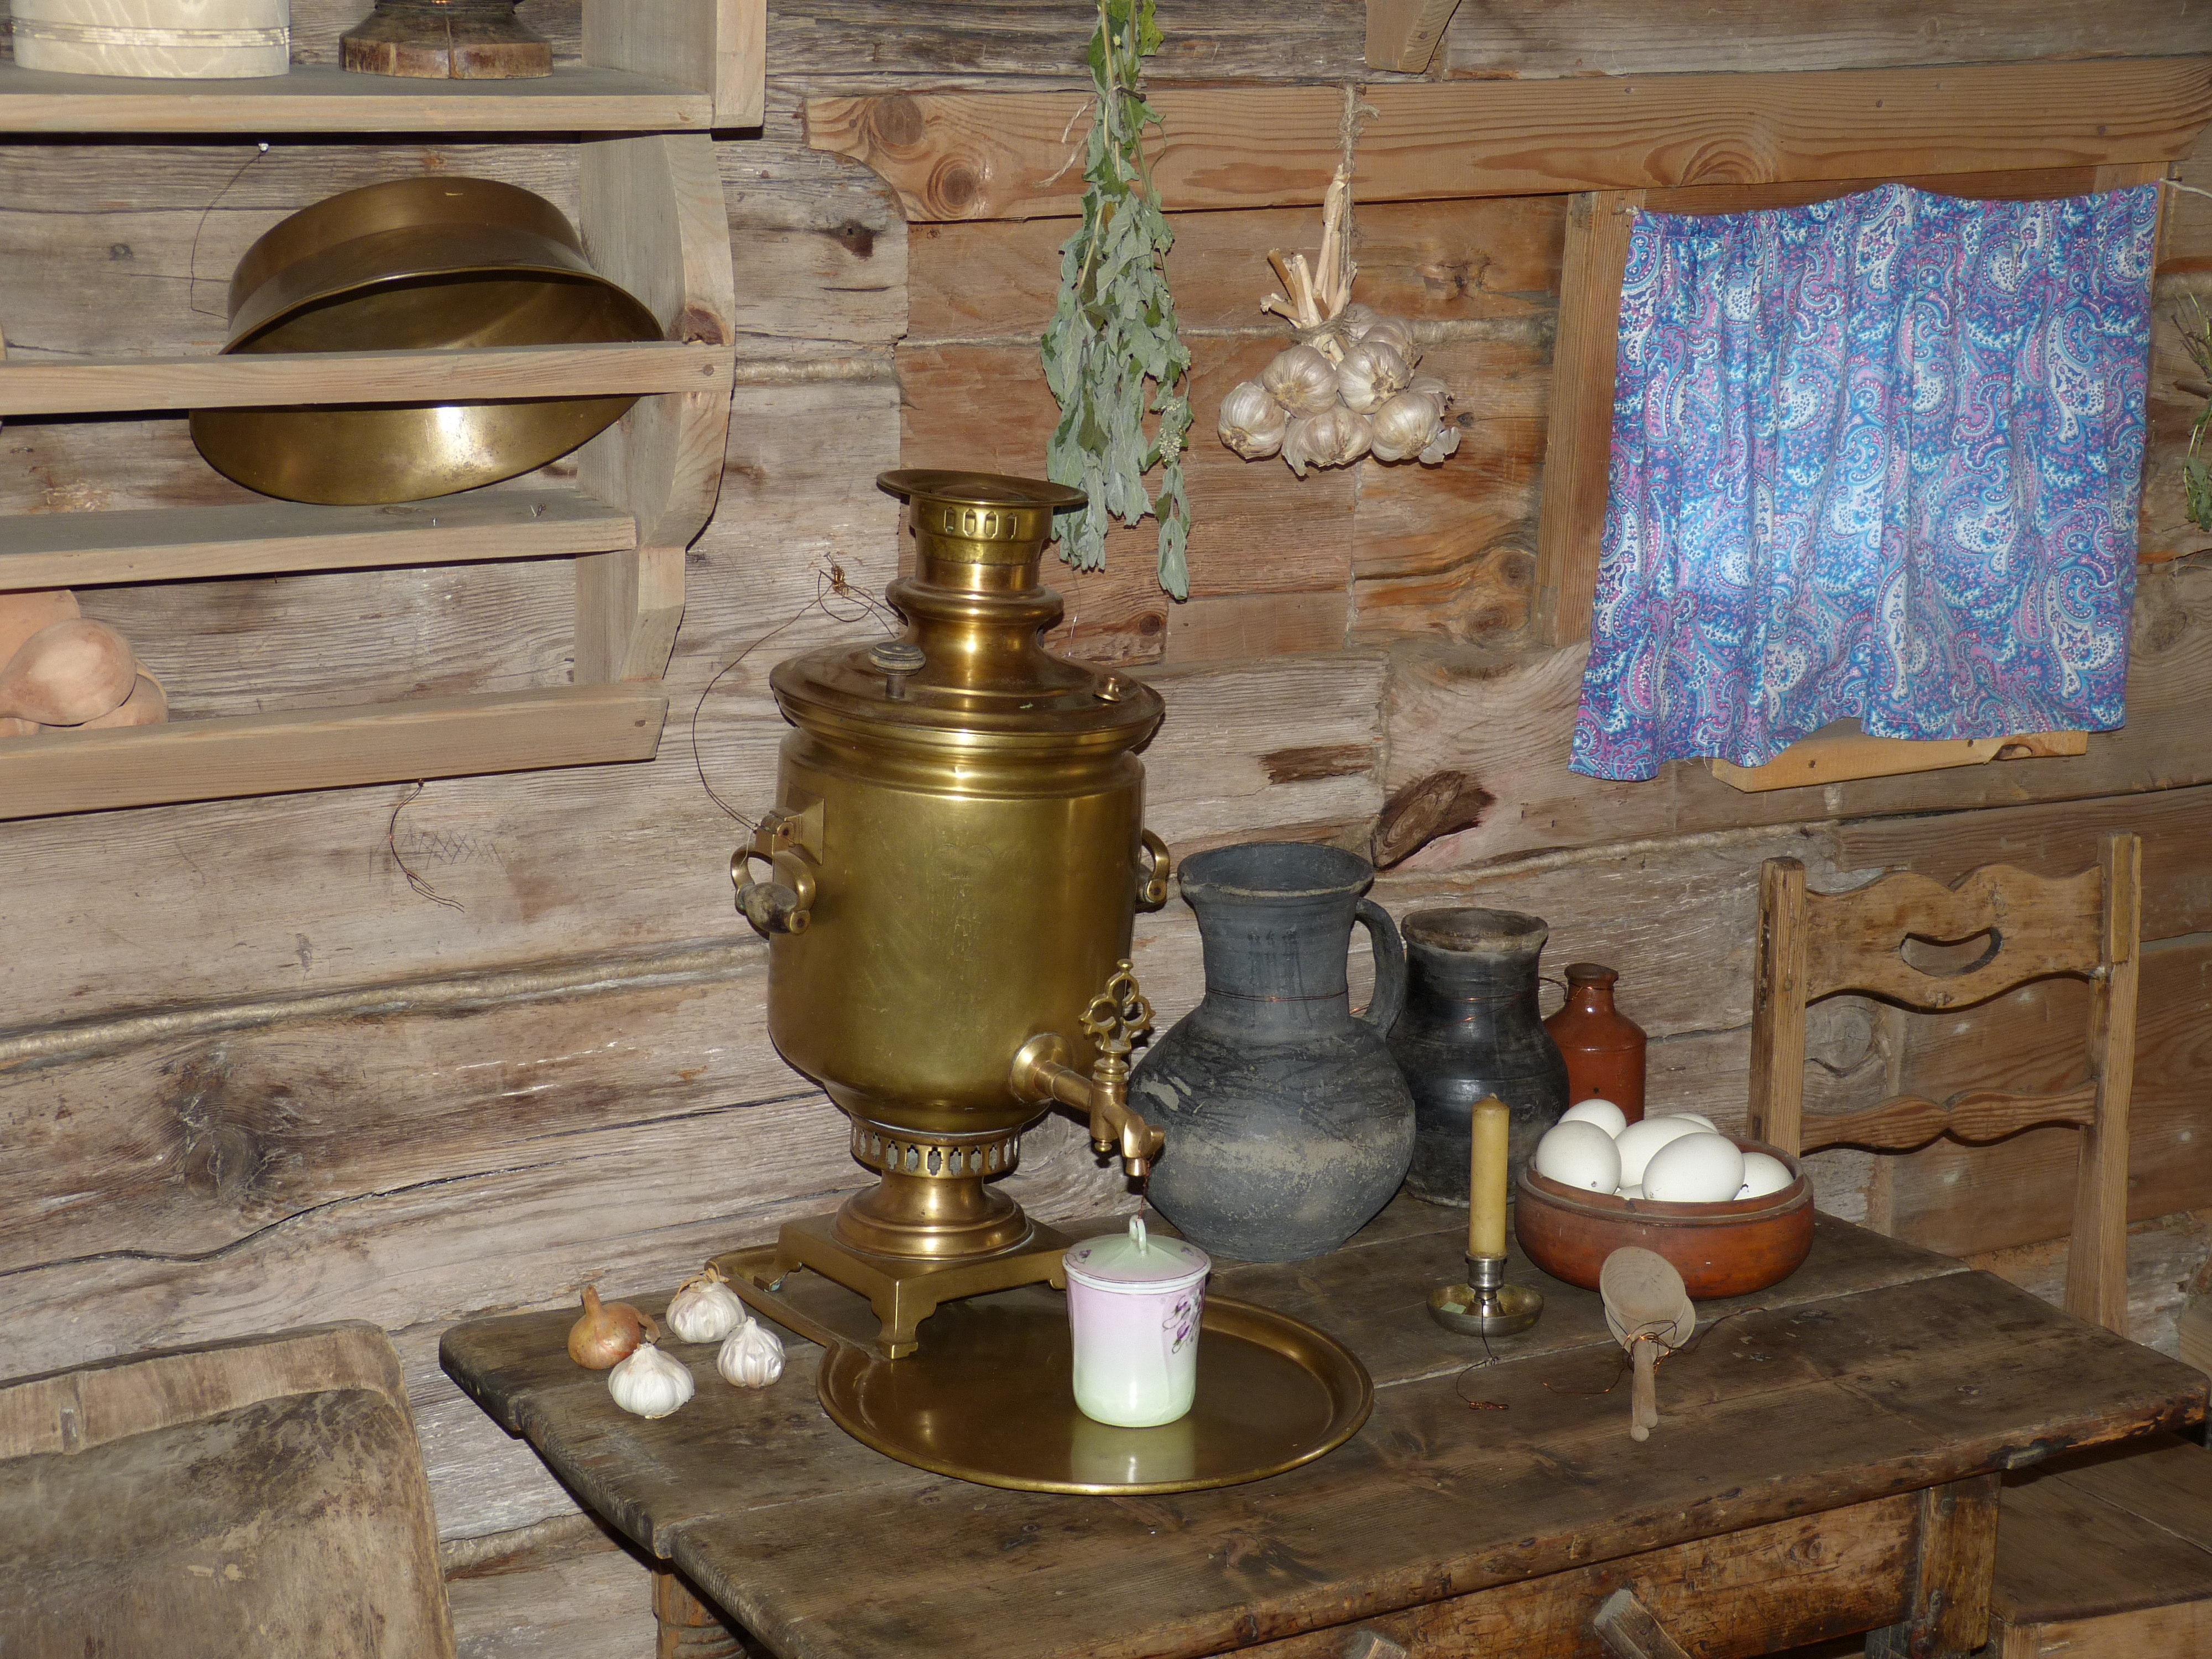
table, wood, farm, antique, building, home, live, idyllic, kitchen, nostalgia, shelf, living room, furniture, room, agriculture, lighting, egg, interior design, copper, farmhouse, tee, russia, historically, samovar, boiler, open air museum, old farmhouse, agriculture museum, man made object, ancient history, golden ring